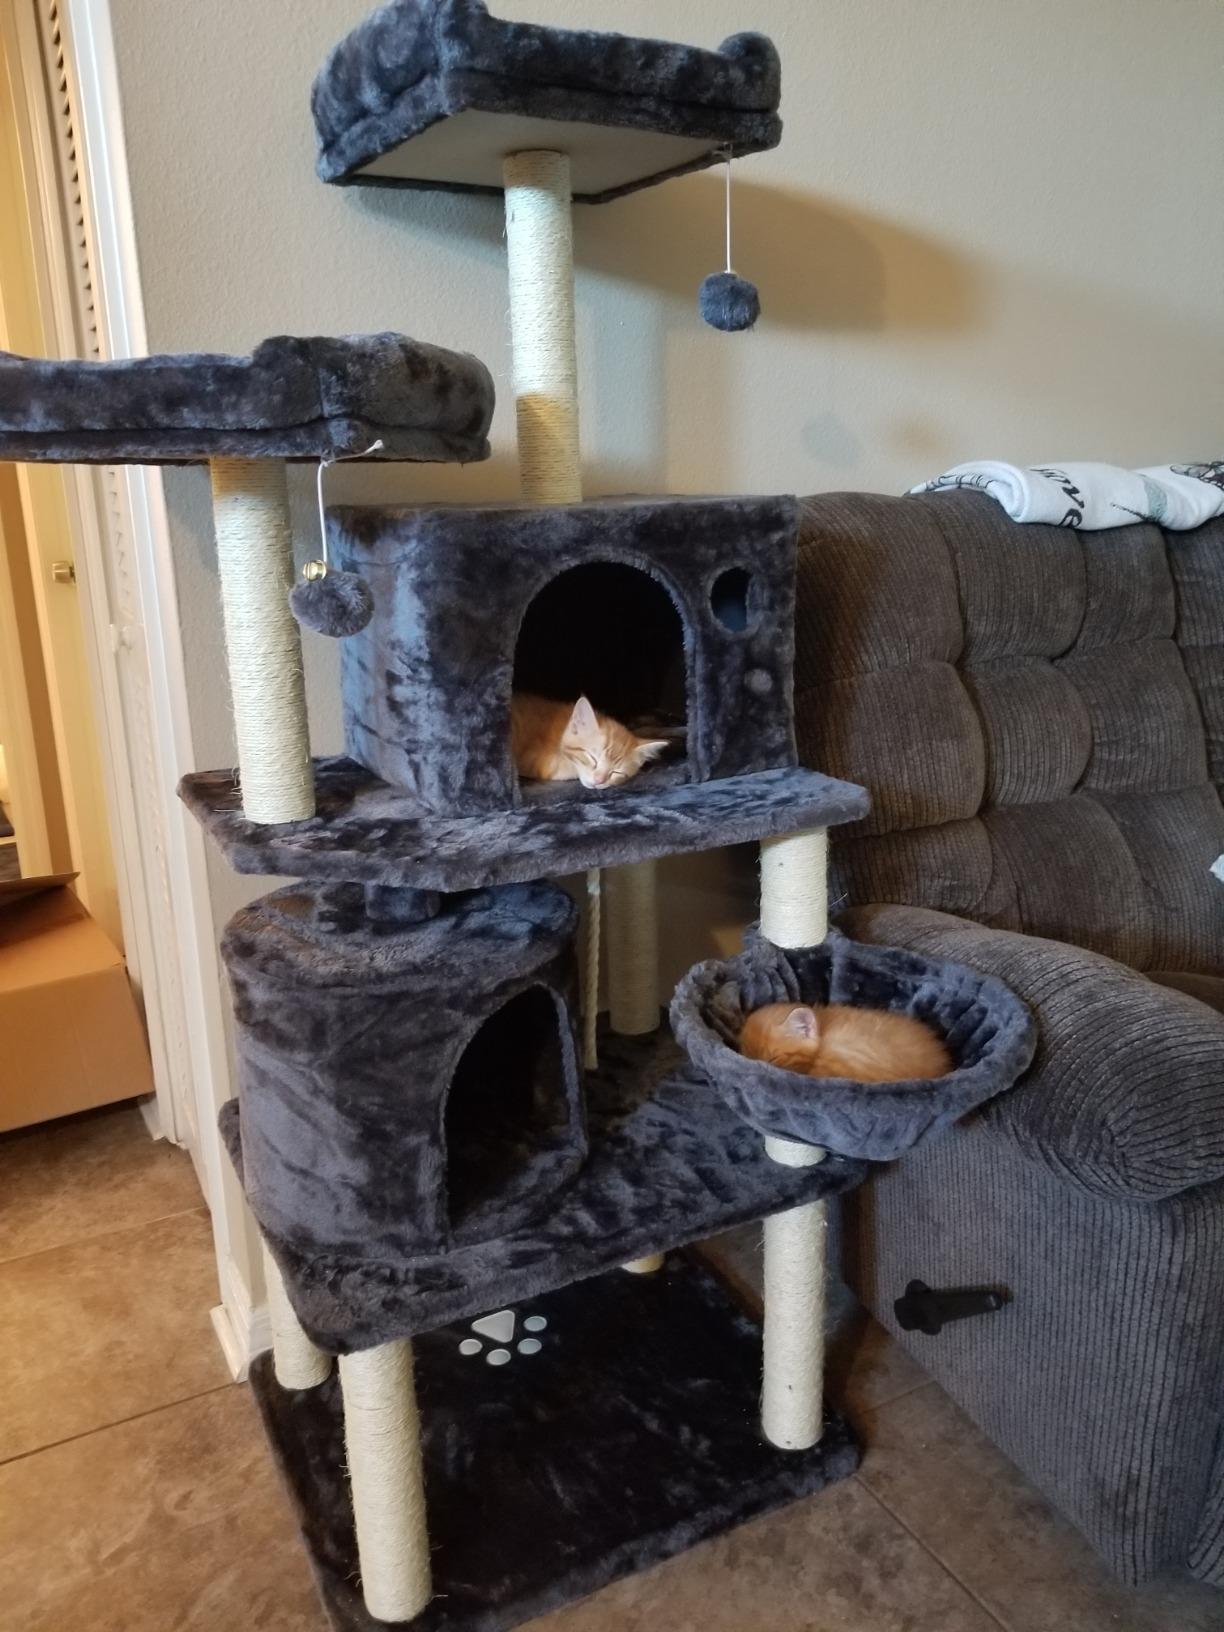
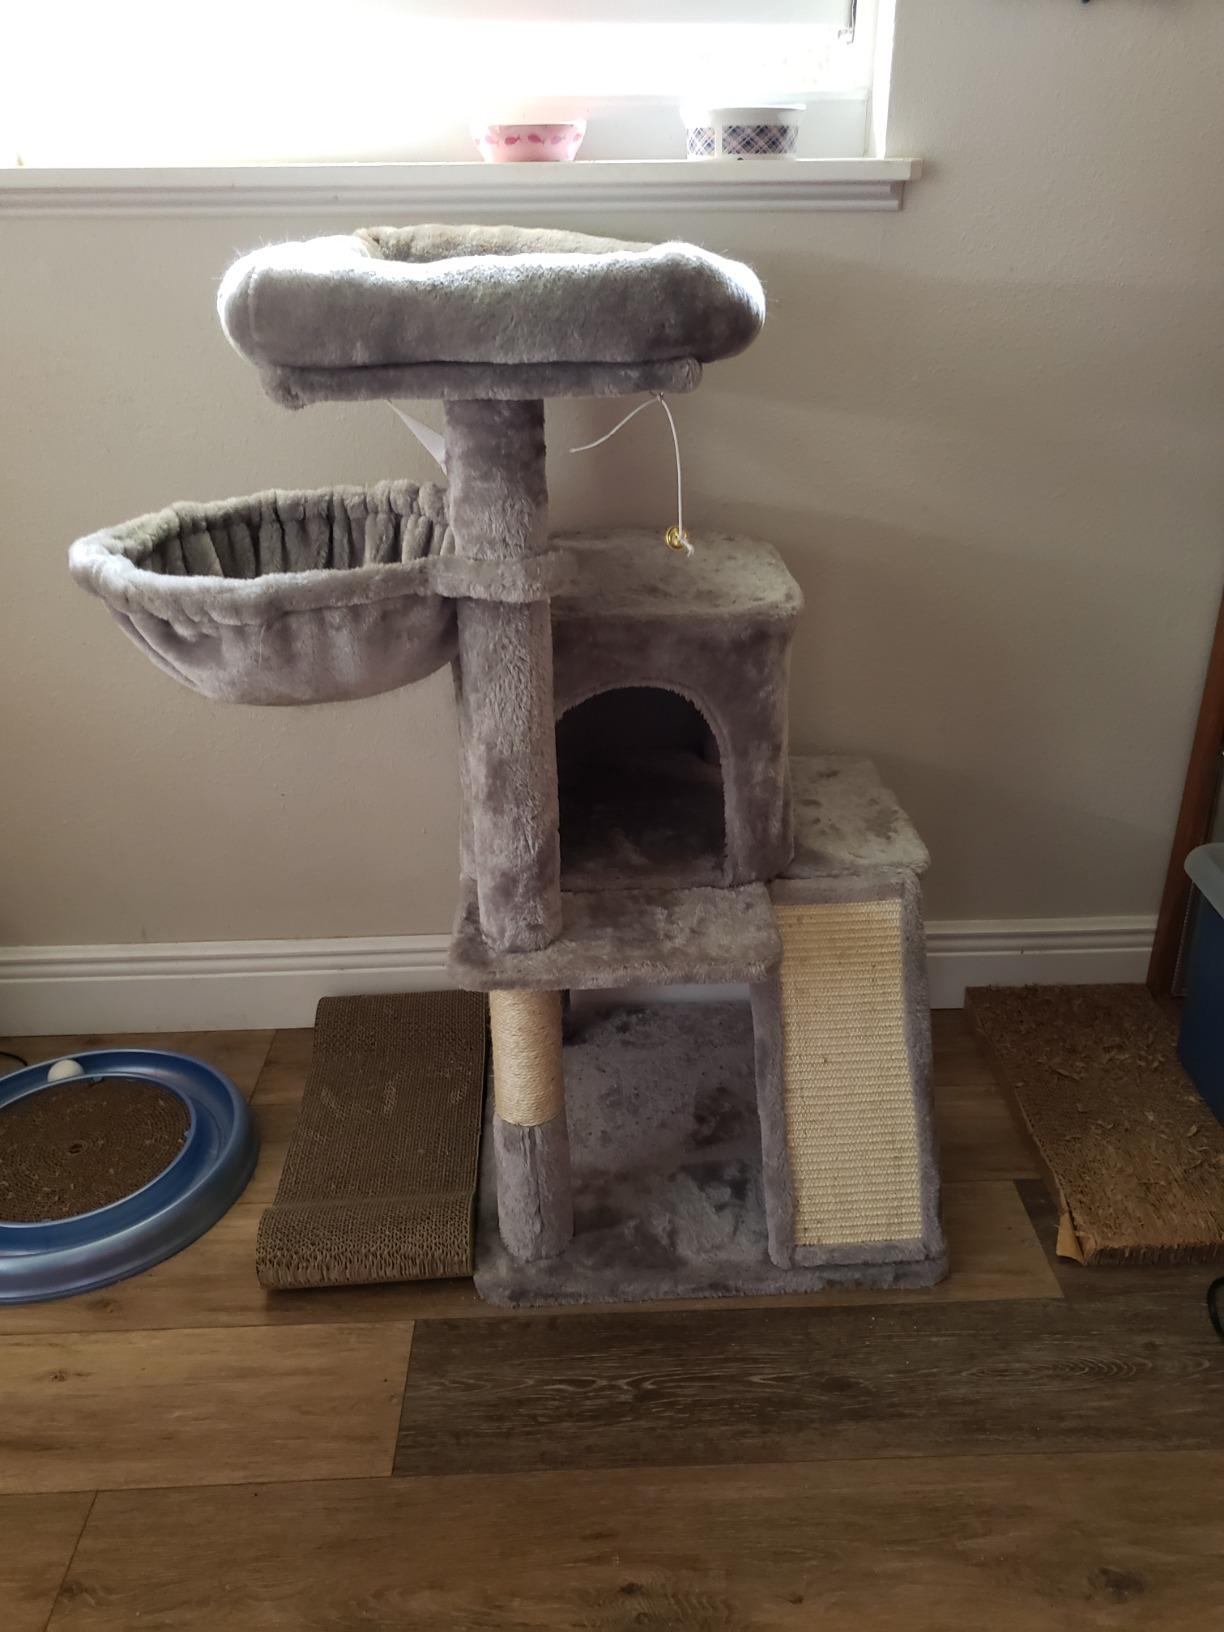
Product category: items_cat tree
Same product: no